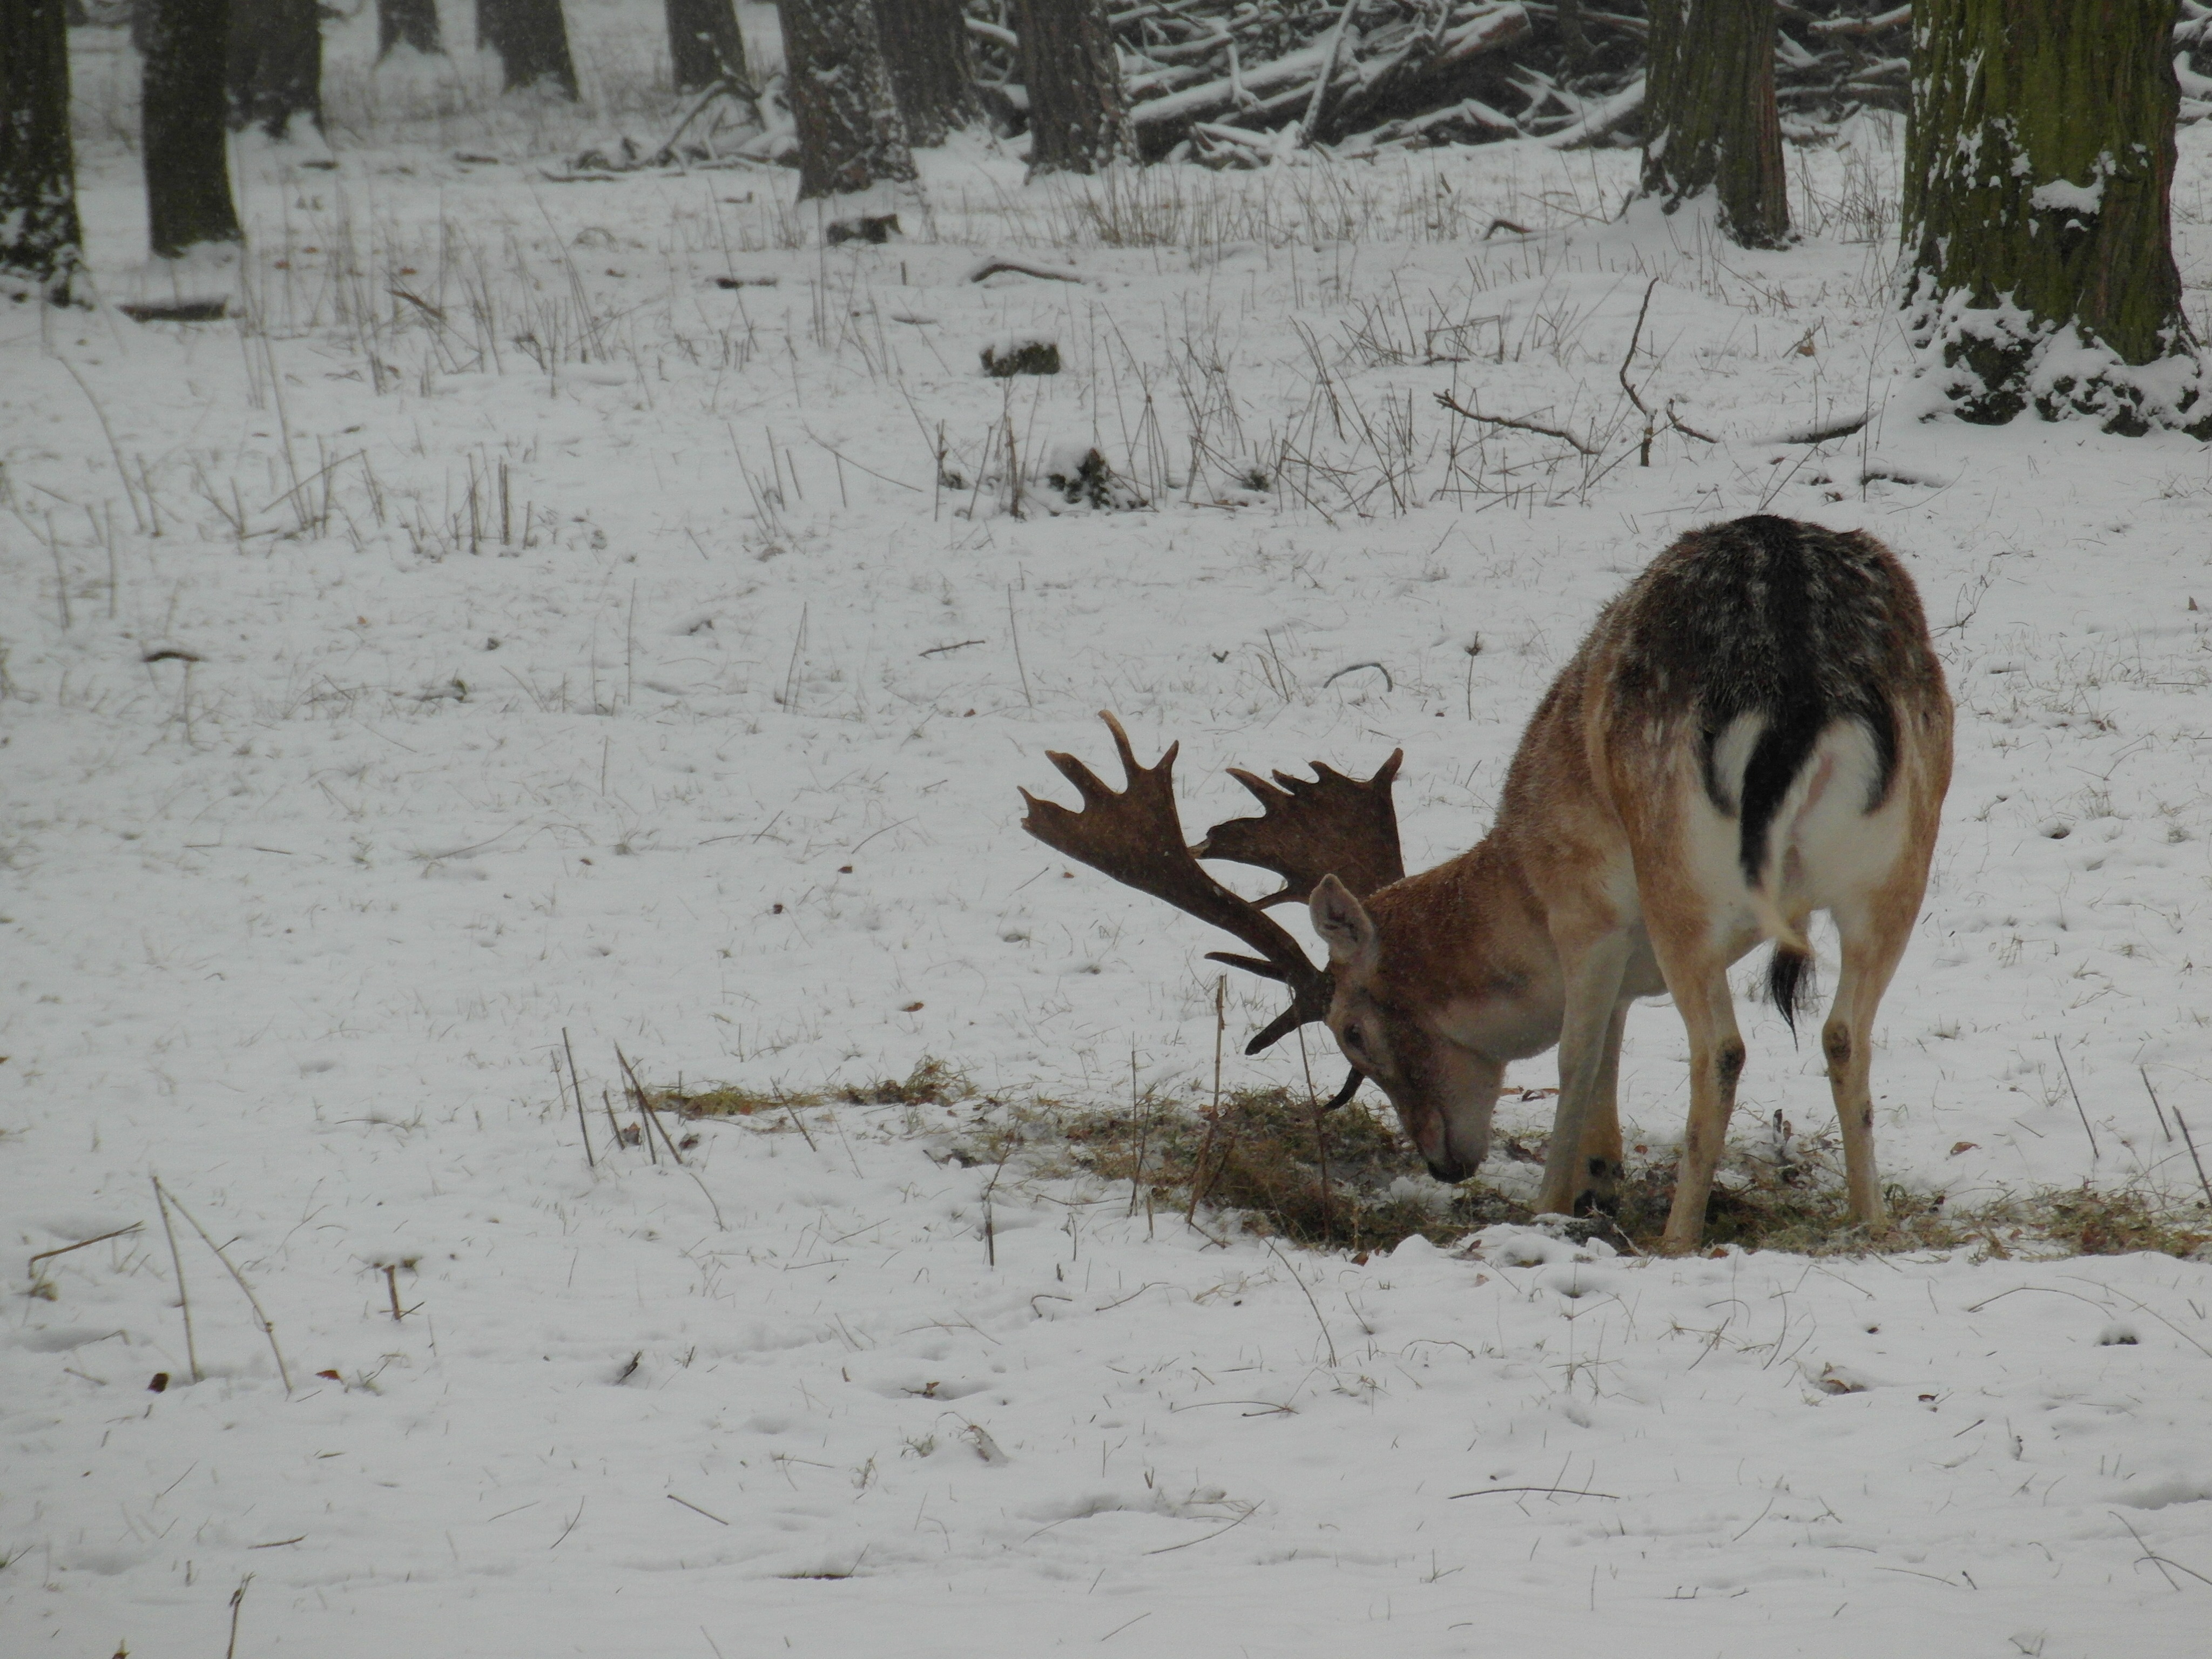
tree, forest, snow, winter, flock, wildlife, wild, deer, fauna, antler, reindeer, blade, hirsch, fallow deer, freezing, wildlife park, white tailed deer